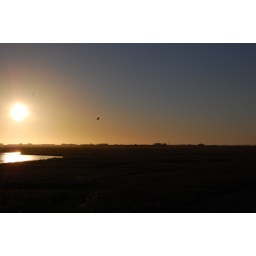
A bird flying in Deadhorse at midnight